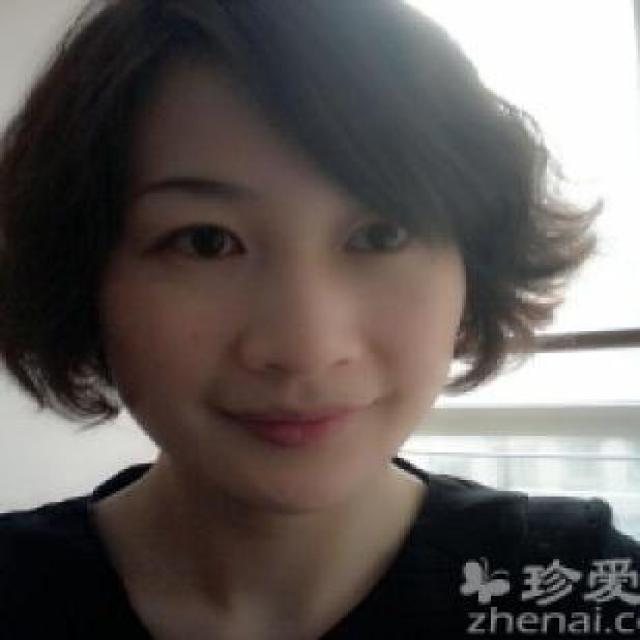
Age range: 21-44